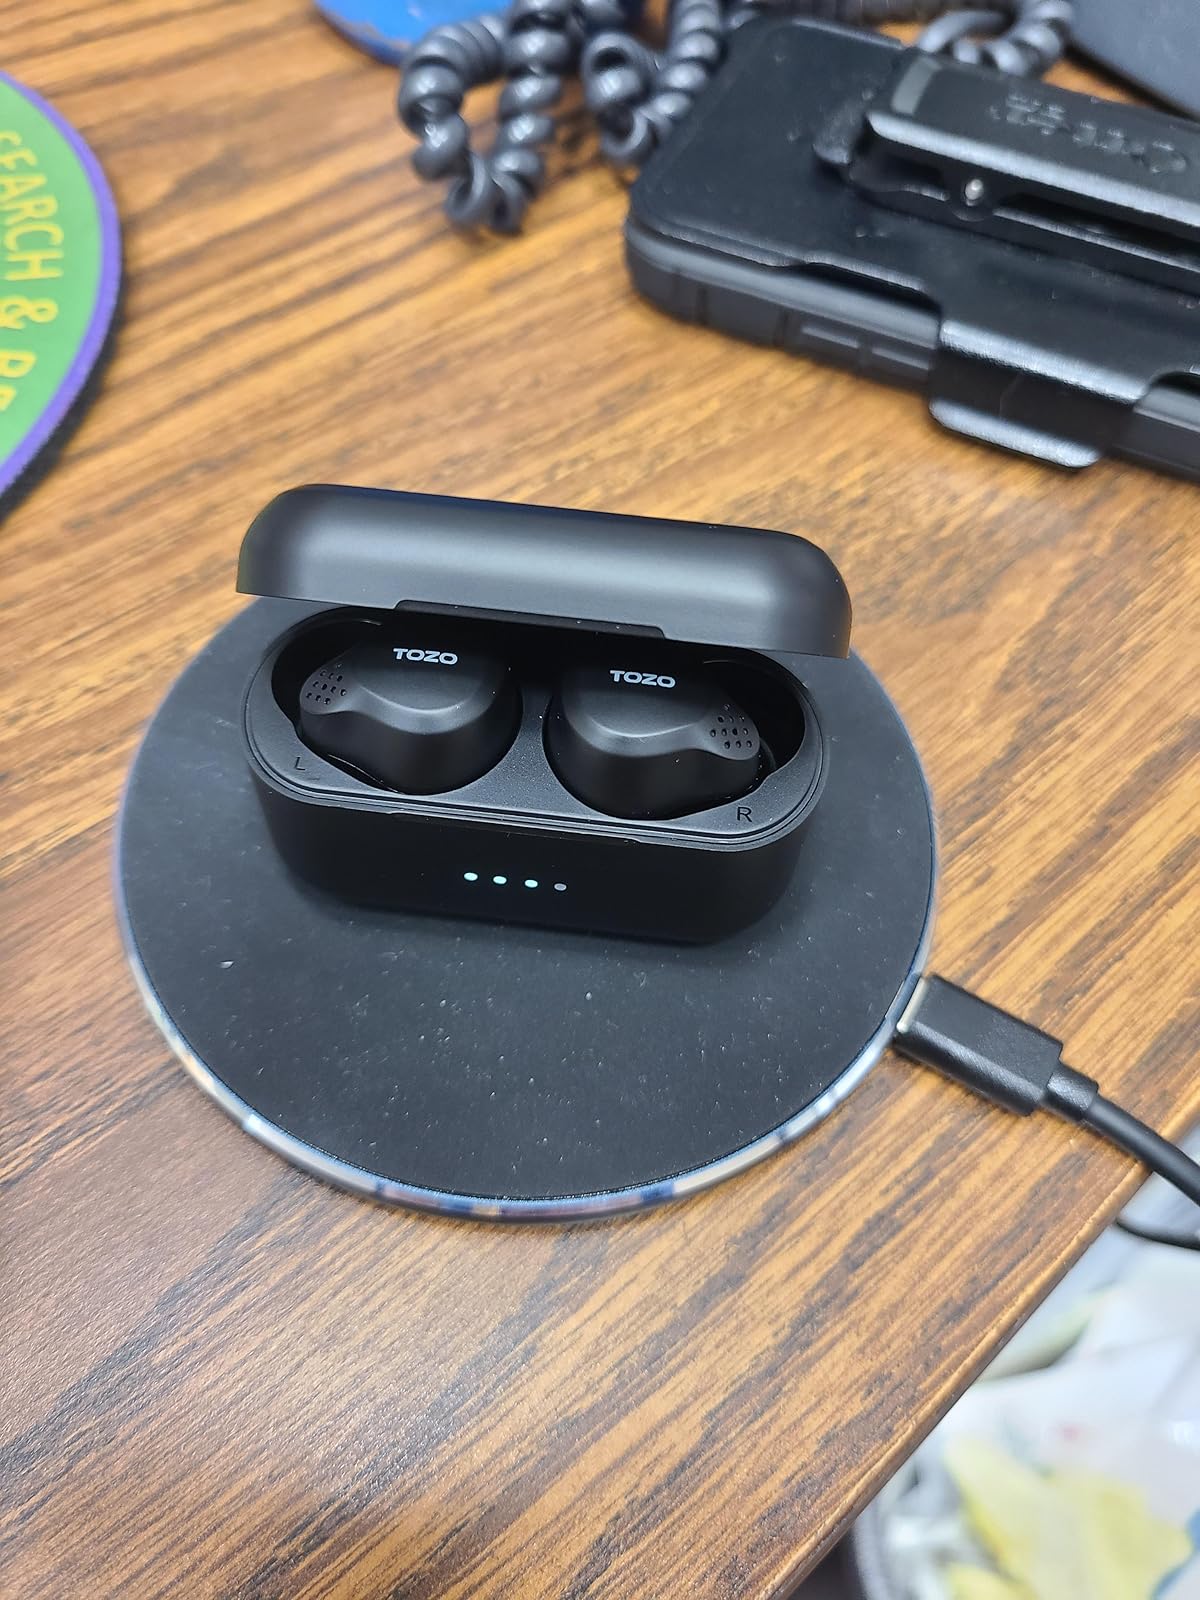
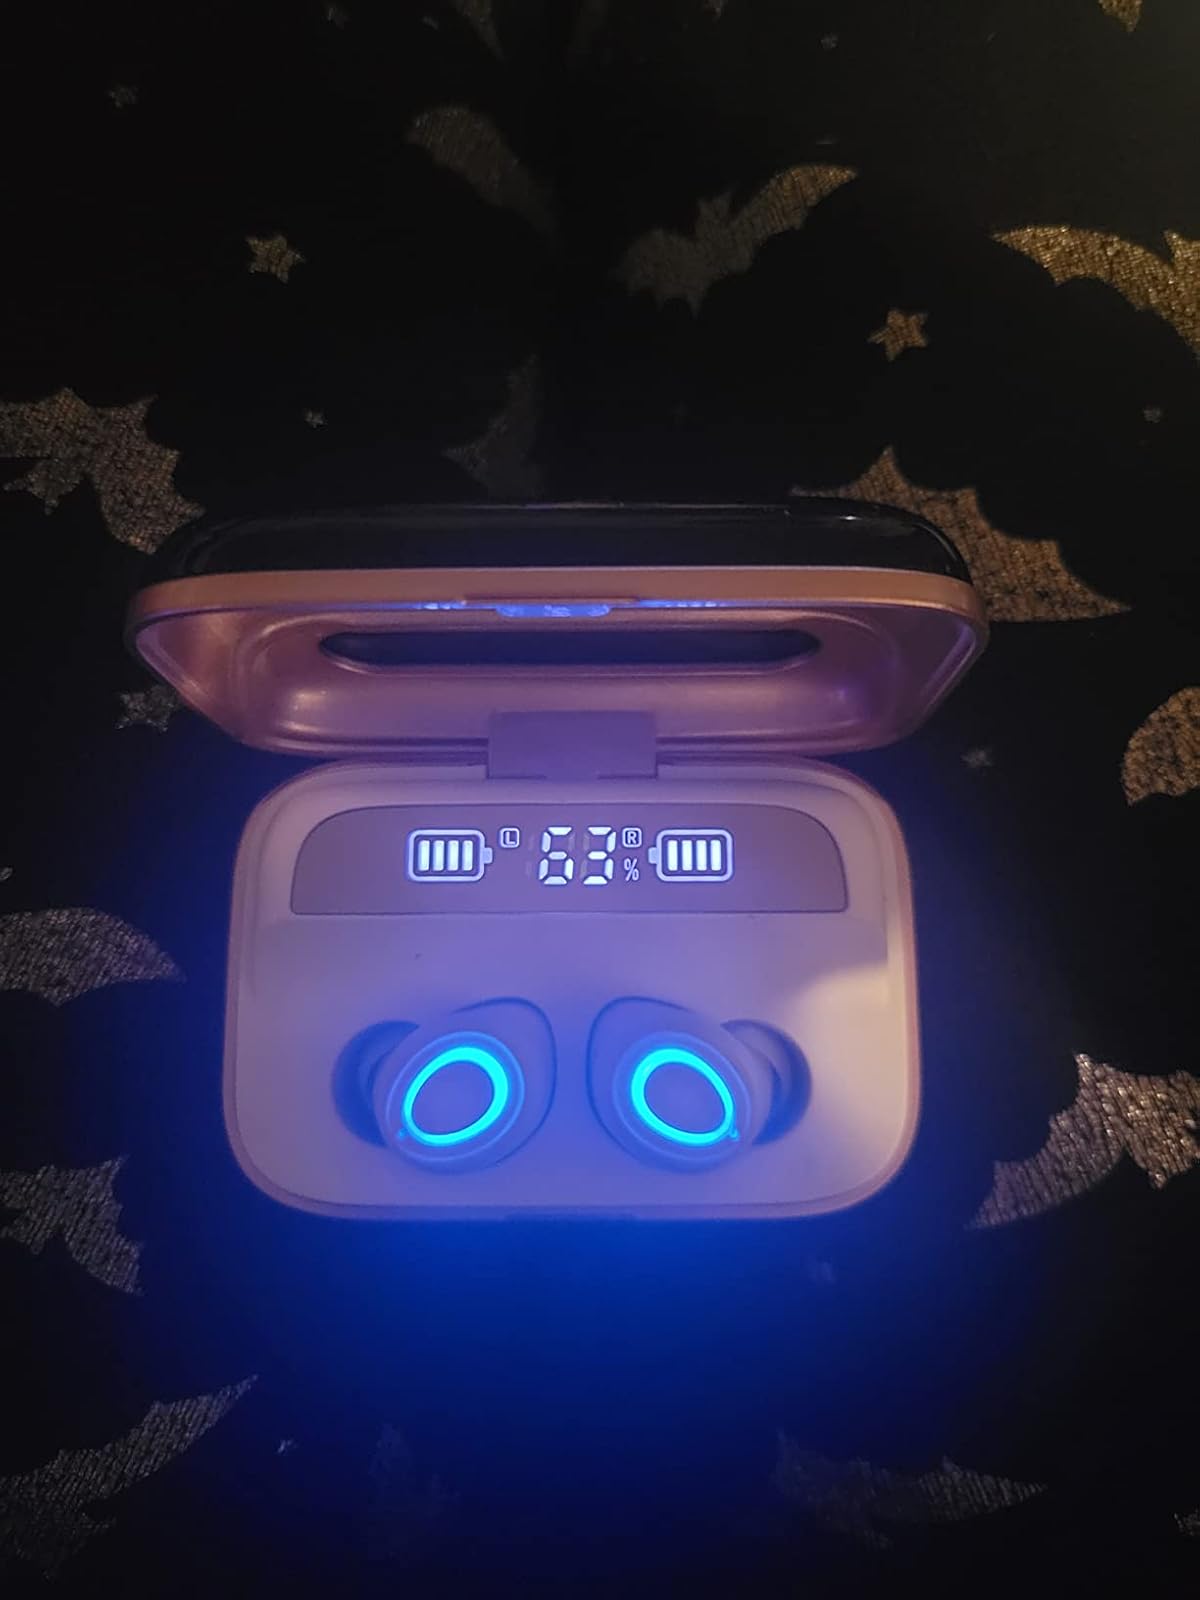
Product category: earbuds
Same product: no